Kassandreia

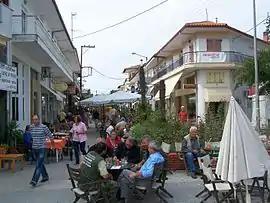

Kassandreia, known as Valta before 1955 (meaning "town in the swamps"), is a town and a community in Chalkidiki, northern Greece. It is the seat of the municipality of Kassandra, in the center of the peninsula. Its population was 3,158 at the 2021 census. It was named after the ancient city Cassandrea, which was located near the village. This ancient city, which had originally been called Potidaea, was enlarged by Cassander who became the ruler of Macedonia for a number of years, and named after him. It is probably at this time that the channel that separates this peninsula from the mainland was dredged, to aid naval activities. The ancient name has now been revived for the modern small town that has been built on the site of the ancient Cassandrea, and it is called 'New Potidaea', or in Greek Nea Poteidaia.